Colonial navies of Australia

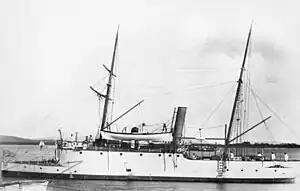
HMQS "Paluma" in 1889

One of the many outcomes of the Jervois-Scratchley reports was the formation of the Queensland Maritime Defence Force in 1883. Its purpose was to assist in the defence of Queensland's extensive coastline. To equip the new force the colonial government purchased two gunboats and a torpedo boat whilst port facilities and headquarters were established at Kangaroo Point, Brisbane. The gunboats and were ordered from the shipyards of Armstrong, Mitchell and Company and featured a shallow draft capable of operating in the many bays and estuaries along the coast. "Gayundah" served as a training ship and conducted the first ship to shore radio transmissions in Australia whilst "Paluma" was loaned to the Royal Navy to carry out survey work on the Great Barrier Reef and along the Australian east coast. The torpedo boat was ordered from Thornycroft of Chiswick. "Mosquito" was never commissioned, but was placed into service when required.